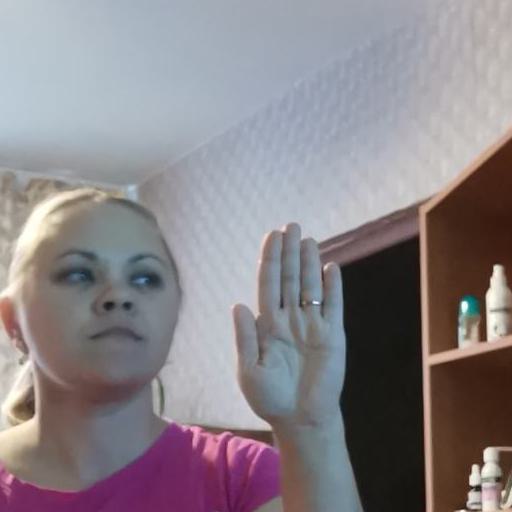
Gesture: stop